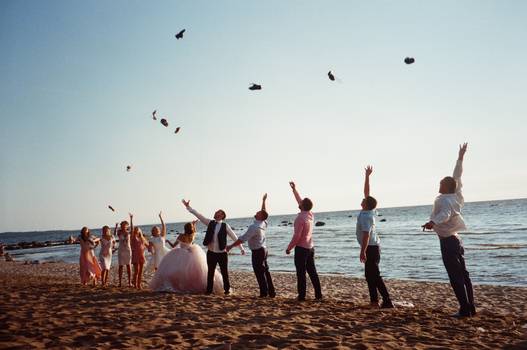
Label: No Watermark